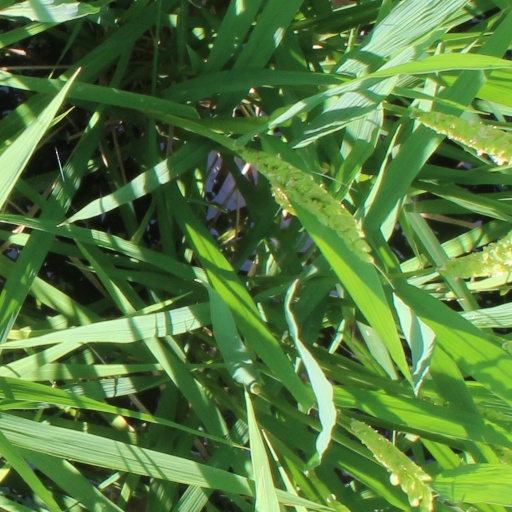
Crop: rice